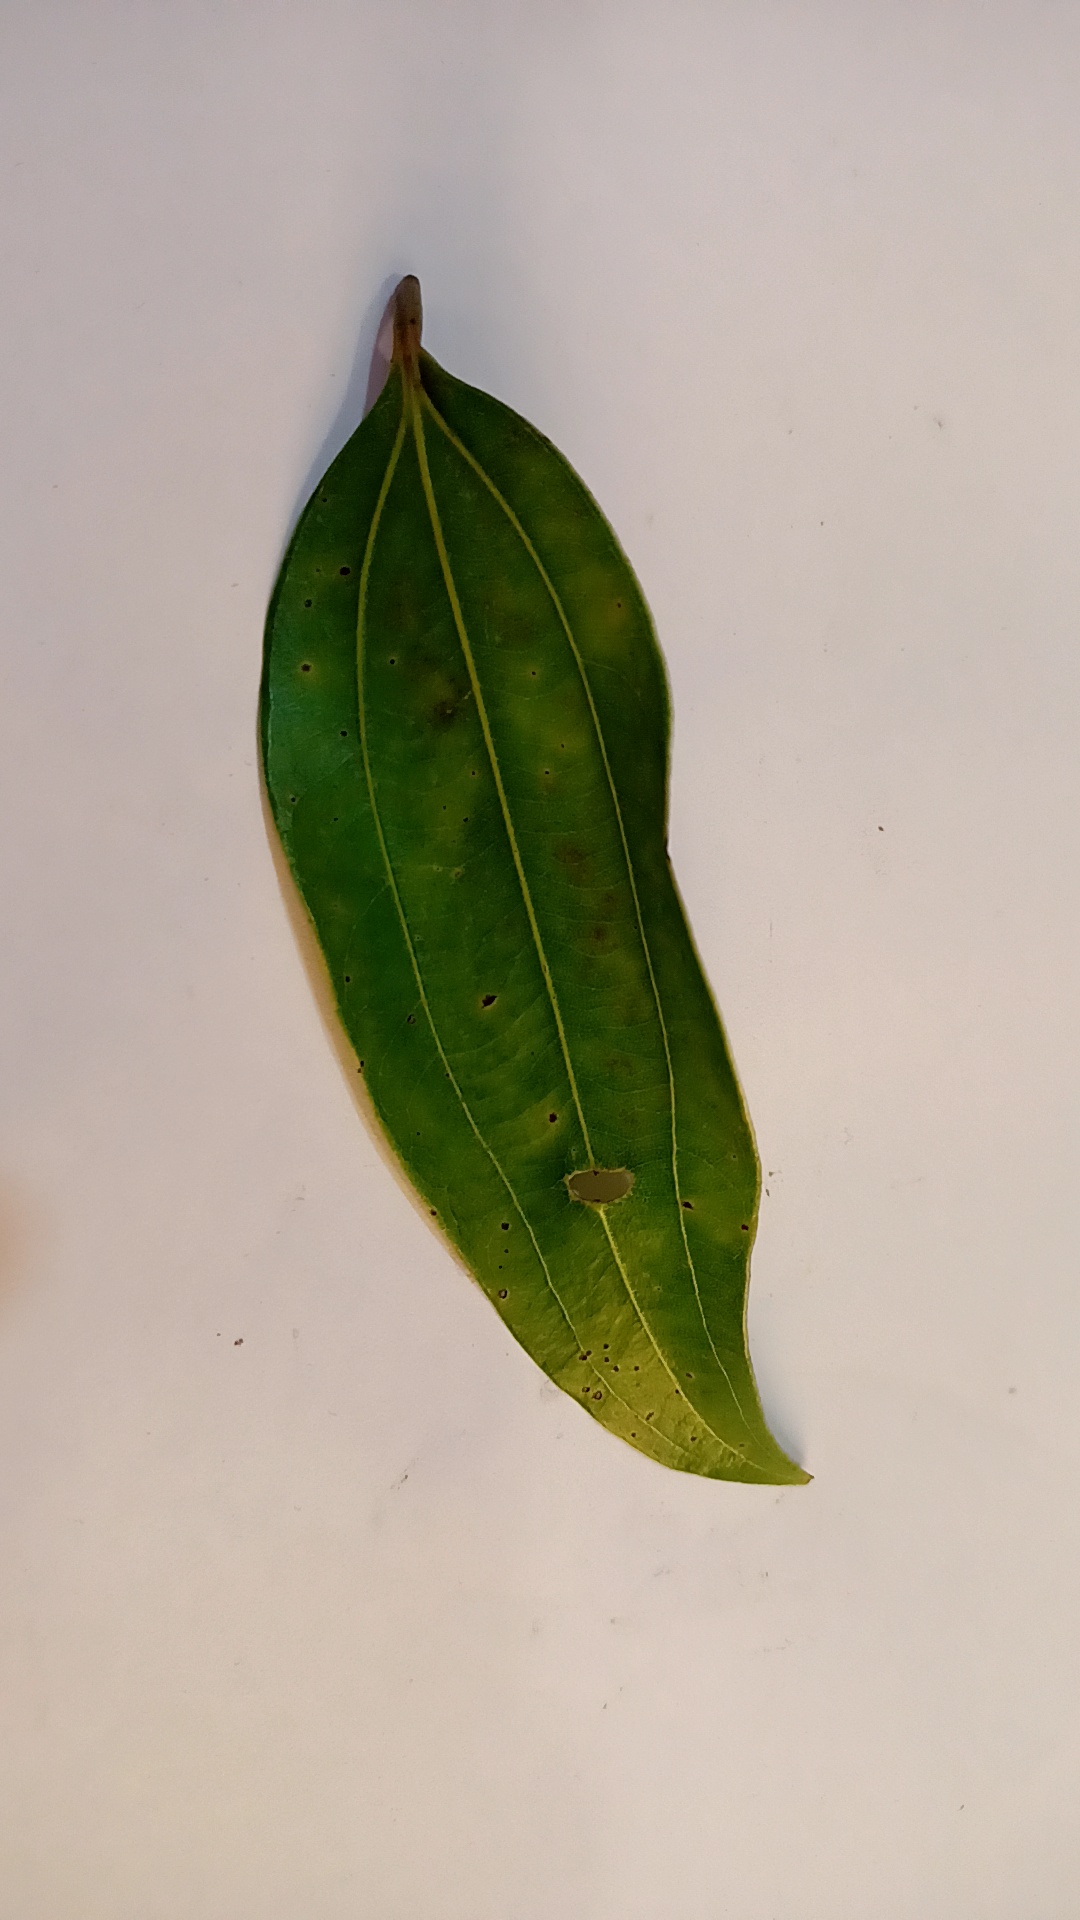
Label: Disease